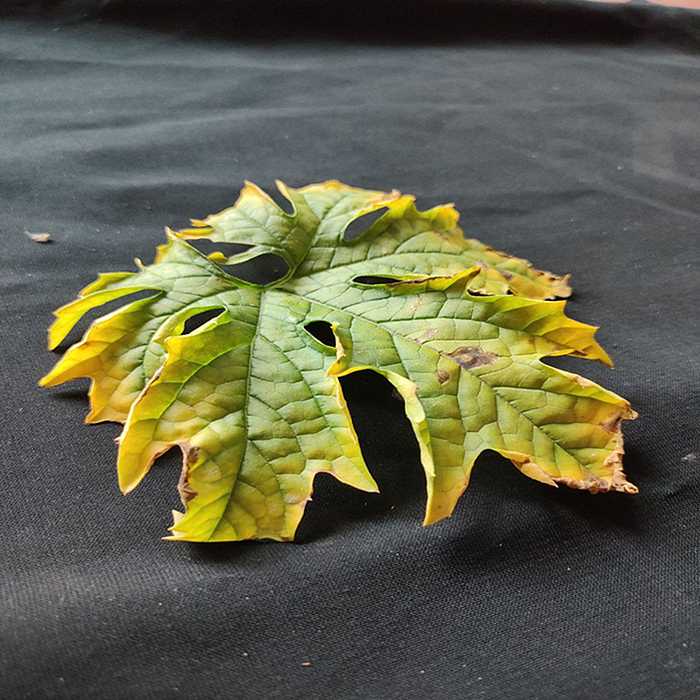
Plant: Bitter Gourd
Label: Fusarium wilt